Mount LaCrosse

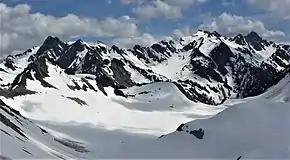
Mt. La Crosse (left) and White Mountain (right) from the north on Mt. Anderson

Based on the Köppen climate classification, Mount LaCrosse is located in the marine west coast climate zone of western North America. Weather fronts originating in the Pacific Ocean travel northeast toward the Olympic Mountains. As fronts approach, they are forced upward by the peaks (orographic lift), causing them to drop their moisture in the form of rain or snow. As a result, the Olympics experience high precipitation, especially during the winter months in the form of snowfall. Because of maritime influence, snow tends to be wet and heavy, resulting in avalanche danger. During winter months weather is usually cloudy, but due to high pressure systems over the Pacific Ocean that intensify during summer months, there is often little or no cloud cover during the summer. In terms of favorable weather, June to September are the best months for climbing the mountain.